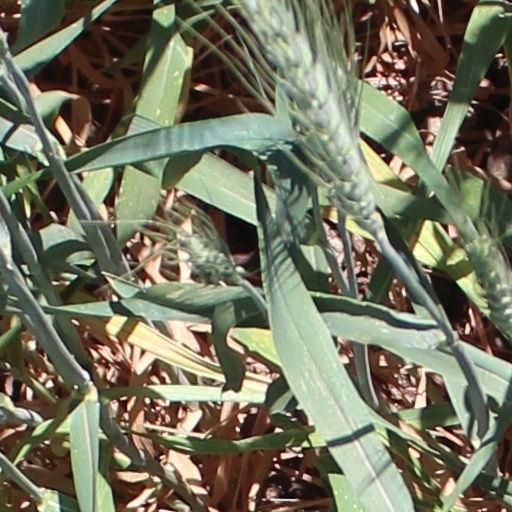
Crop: wheat